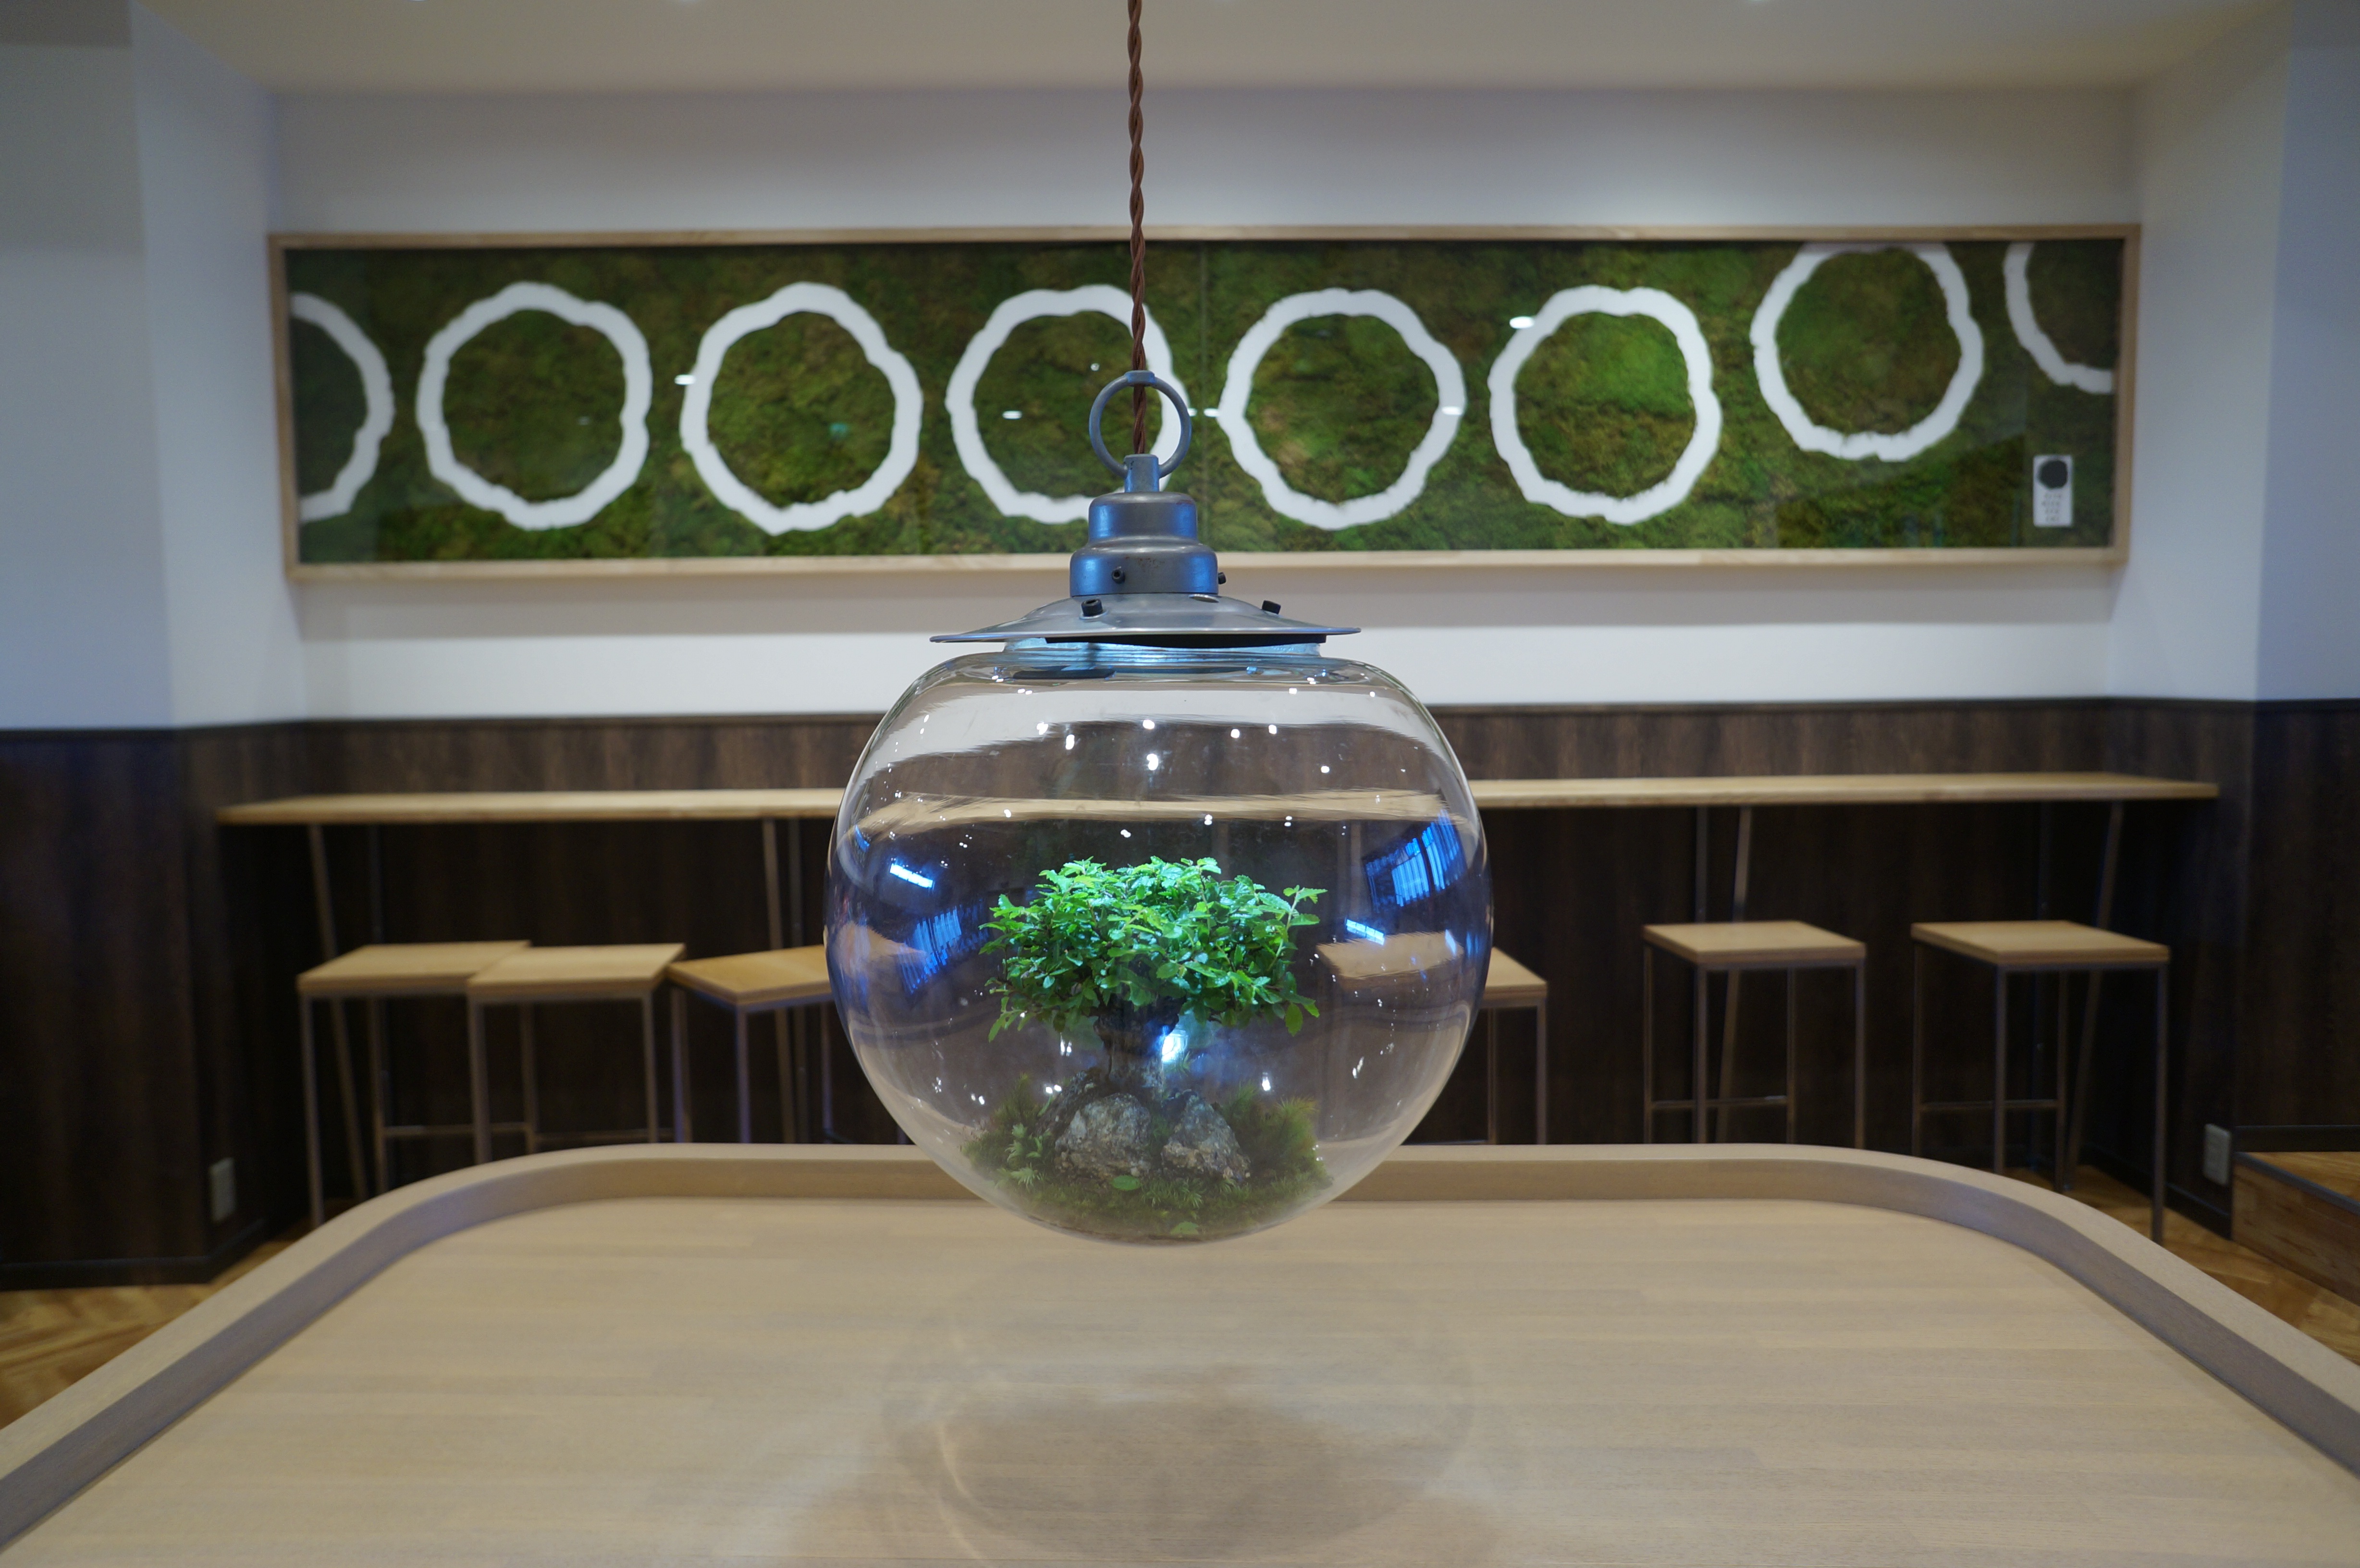
window, glass, vacant, lighting, interior design, art, microscopic view